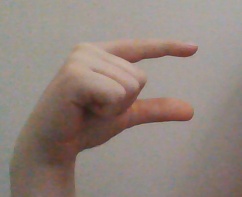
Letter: dal